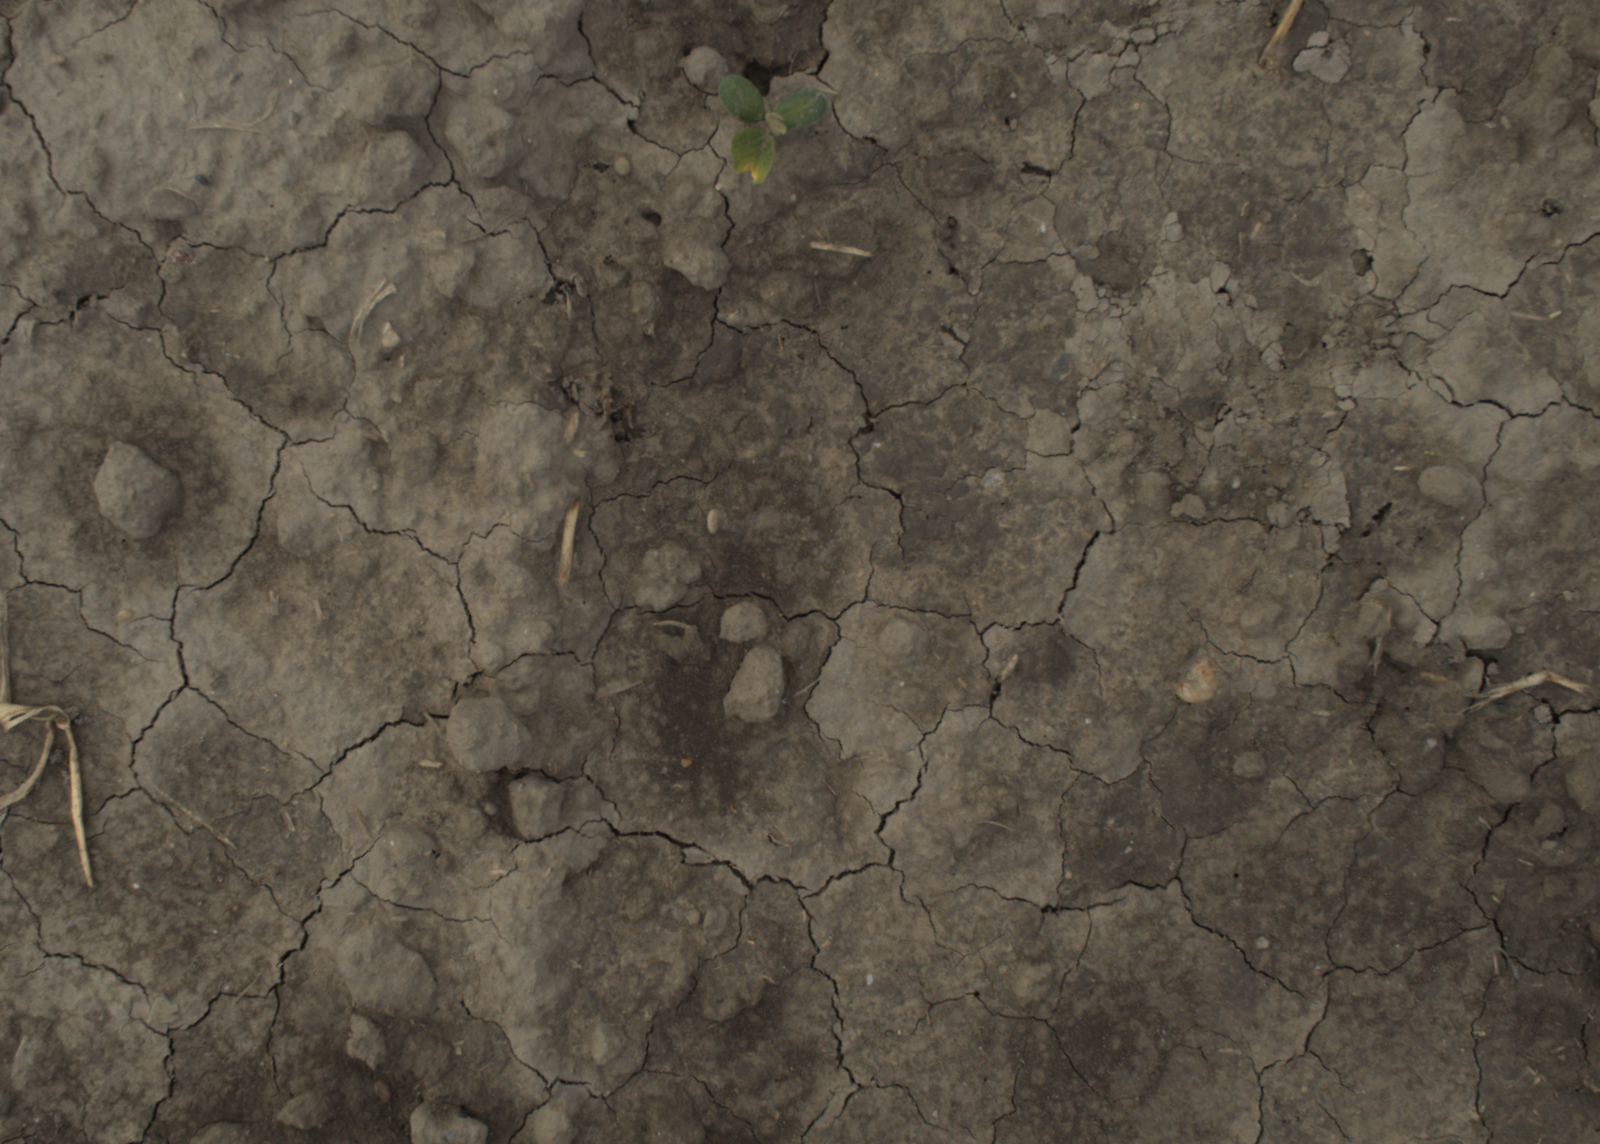
Capture date: 21.09.2021 10:56:06
Weather: mixed
Wind: light
Seeding date: 02.09.2021
Plant canopy height (mm): 962